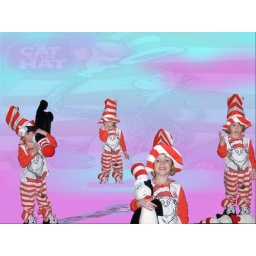
cat in the hat